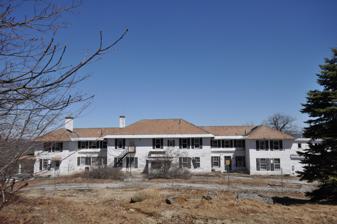
Building: Beech Hill (Dublin, New Hampshire)
Country: United States of America
Year built: 1902
Historic house in New Hampshire, United States United States historic place Beech Hill U.S. National Register of Historic Places Show map of New Hampshire Show map of the United States Location Off New Harrisville Rd., Dublin, New Hampshire Coordinates 42°54′39″N 72°4′0″W / 42.91083°N 72.06667°W / 42.91083; -72.06667 Area 1.4 acres (0.57 ha) Built 1902 ( 1902 ) Architectural style Georgian Revival Demolished 2021 ( 2021 ) MPS Dublin MRA NRHP reference No. 83004012 Added to NRHP December 15, 1983 Beech Hill is a historic former summer estate off New Harrisville Road in Dublin, New Hampshire .  The centerpiece of the estate was a large Georgian Revival mansion with hip roof and wide projecting eaves, which had views of the surrounding area.  The mansion was listed on the National Register of Historic Places in 1983. The property remains in private hands, but most of the surrounding estate is now local conservation land, with public hiking trails. Description and history Beech Hill is located on a hilltop just north of the town center of Dublin, on the west side of New Harrisville Road.  Sited prominently near the crest of the hill was the main house, a sprawling two-story structure whose main section was covered by a hip roof.  Its exterior trim included corner pilasters and a dentillated cornice. The main block was extended by wings, including a more modern one that extended to one side of the swimming pool sited just east of the building. The building was demolished in 2021 due to excessive vandalism and safety concerns. The house was designed by Charles A. Platt for his sister and brother-in-law, and built in 1902–3.  From 1949 until 2001 the property was used for a variety of medical and substance abuse treatment purposes.  The entire estate was acquired by a local conservation land trust in 2007, which sold the house into private hands and built walking trails on the rest of the estate. See also National Register of Historic Places listings in Cheshire County, New Hampshire References Wikimedia Commons has media related to Beech Hill (Dublin, New Hampshire) .